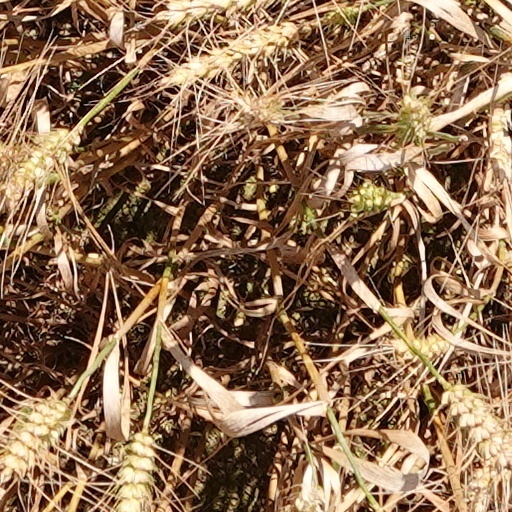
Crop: wheat